Reichskommissariat Niederlande

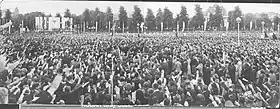
An NSB rally in Amsterdam, 27 June 1941

As German authorities took hold of the Netherlands, they hoped to find substantial groups among the Dutch who were prepared to accept National Socialism and collaboration. Accommodation was the first phase of the occupation and was characterized by a readiness by the majority of the Dutch population to accept political consequences of their defeat. Dutch elites indicated a willingness to reach some understanding with the Germans, either playing an active role in some way in the persecution and deportation of the Jews or failing to put up any kind of resistance at all, this is particularly true of the Dutch administrative assistants and the authorities as a whole. The Dutch civil service, also, in general, adopted an accommodating attitude to the Germans.